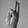
ASL letter: U